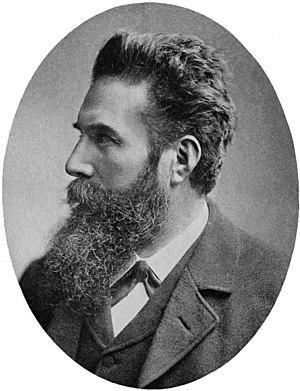
Février
Wilhelm Conrad Röntgen est un physicien allemand, né le 27 mars 1845 à Lennep en Allemagne, et mort le 10 février 1923 à Munich.
Le 8 novembre est le 312ᵉ jour de l'année du calendrier grégorien, le 313ᵉ en cas d'année bissextile. Il reste 53 jours avant la fin de l'année.